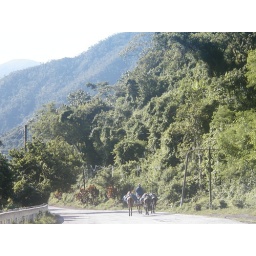
on the road to the top of the mountain we were hiking on in the Sierra Meastra